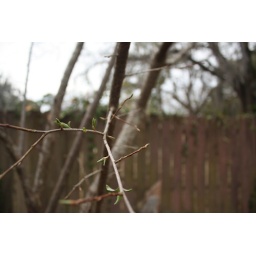
The plum tree is doing the best out of all the fruit trees in the yard